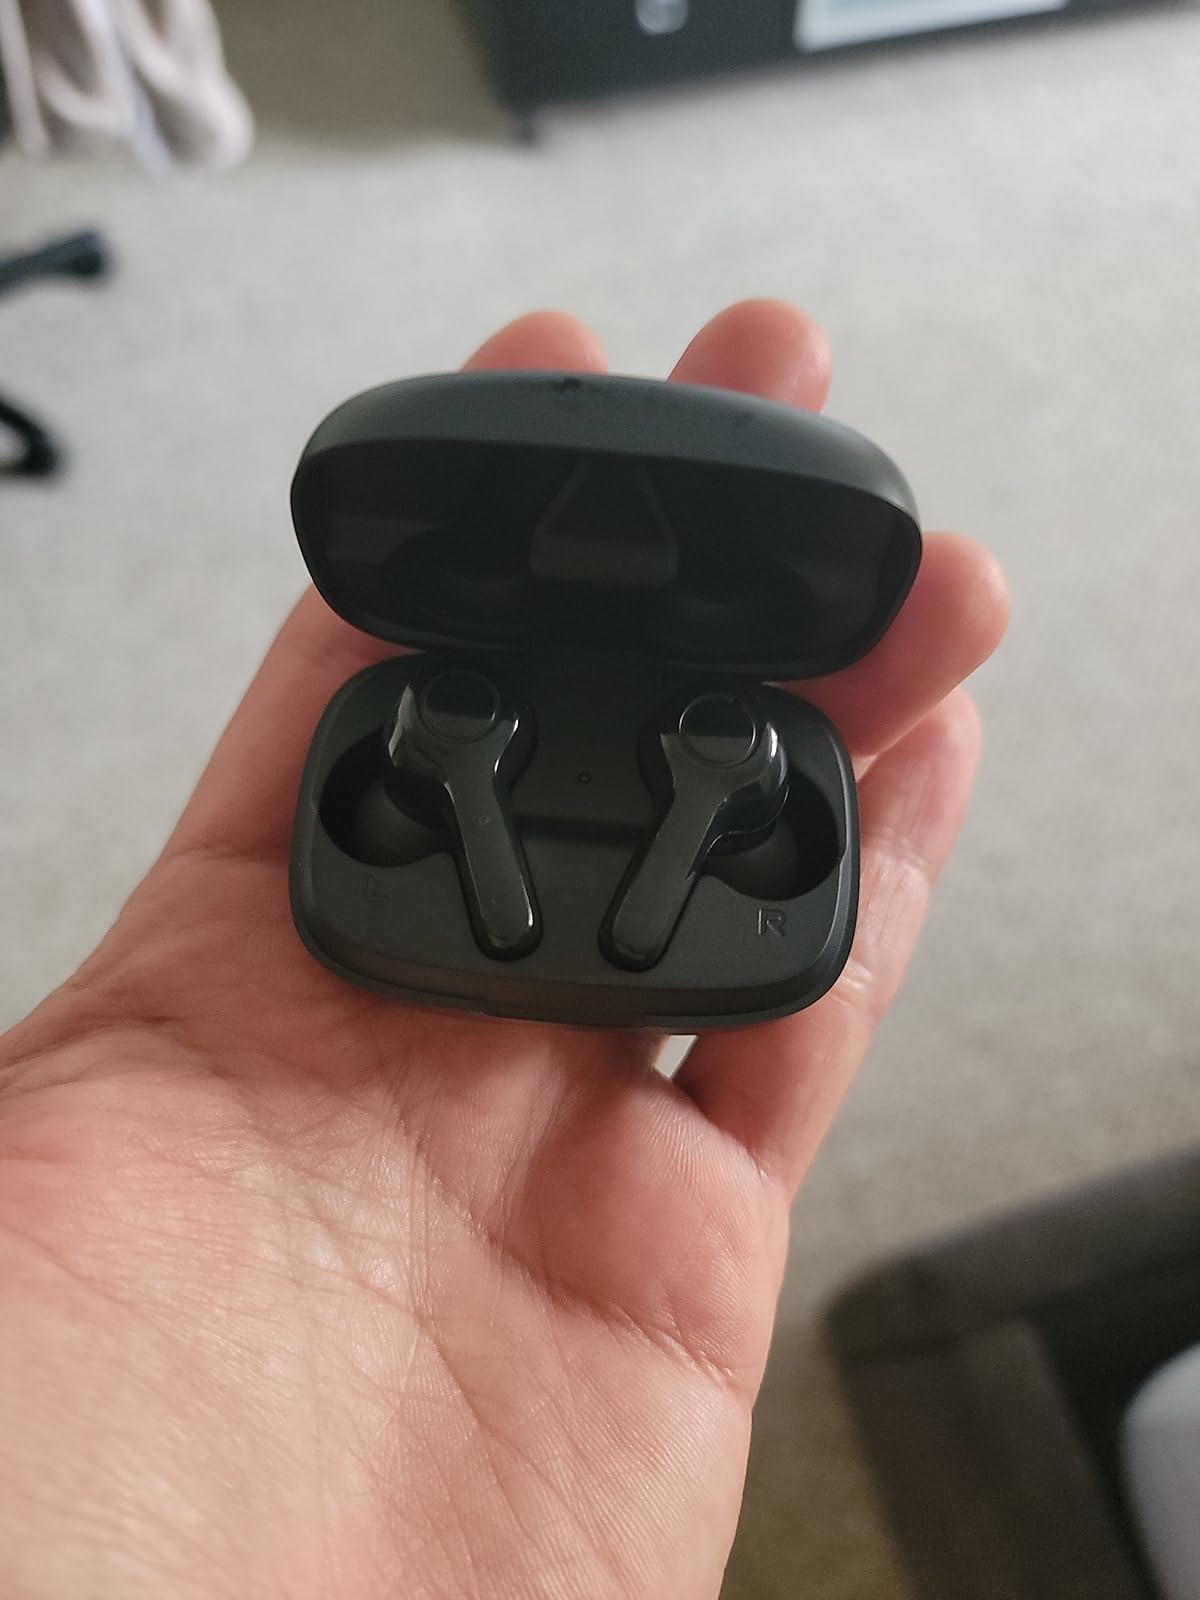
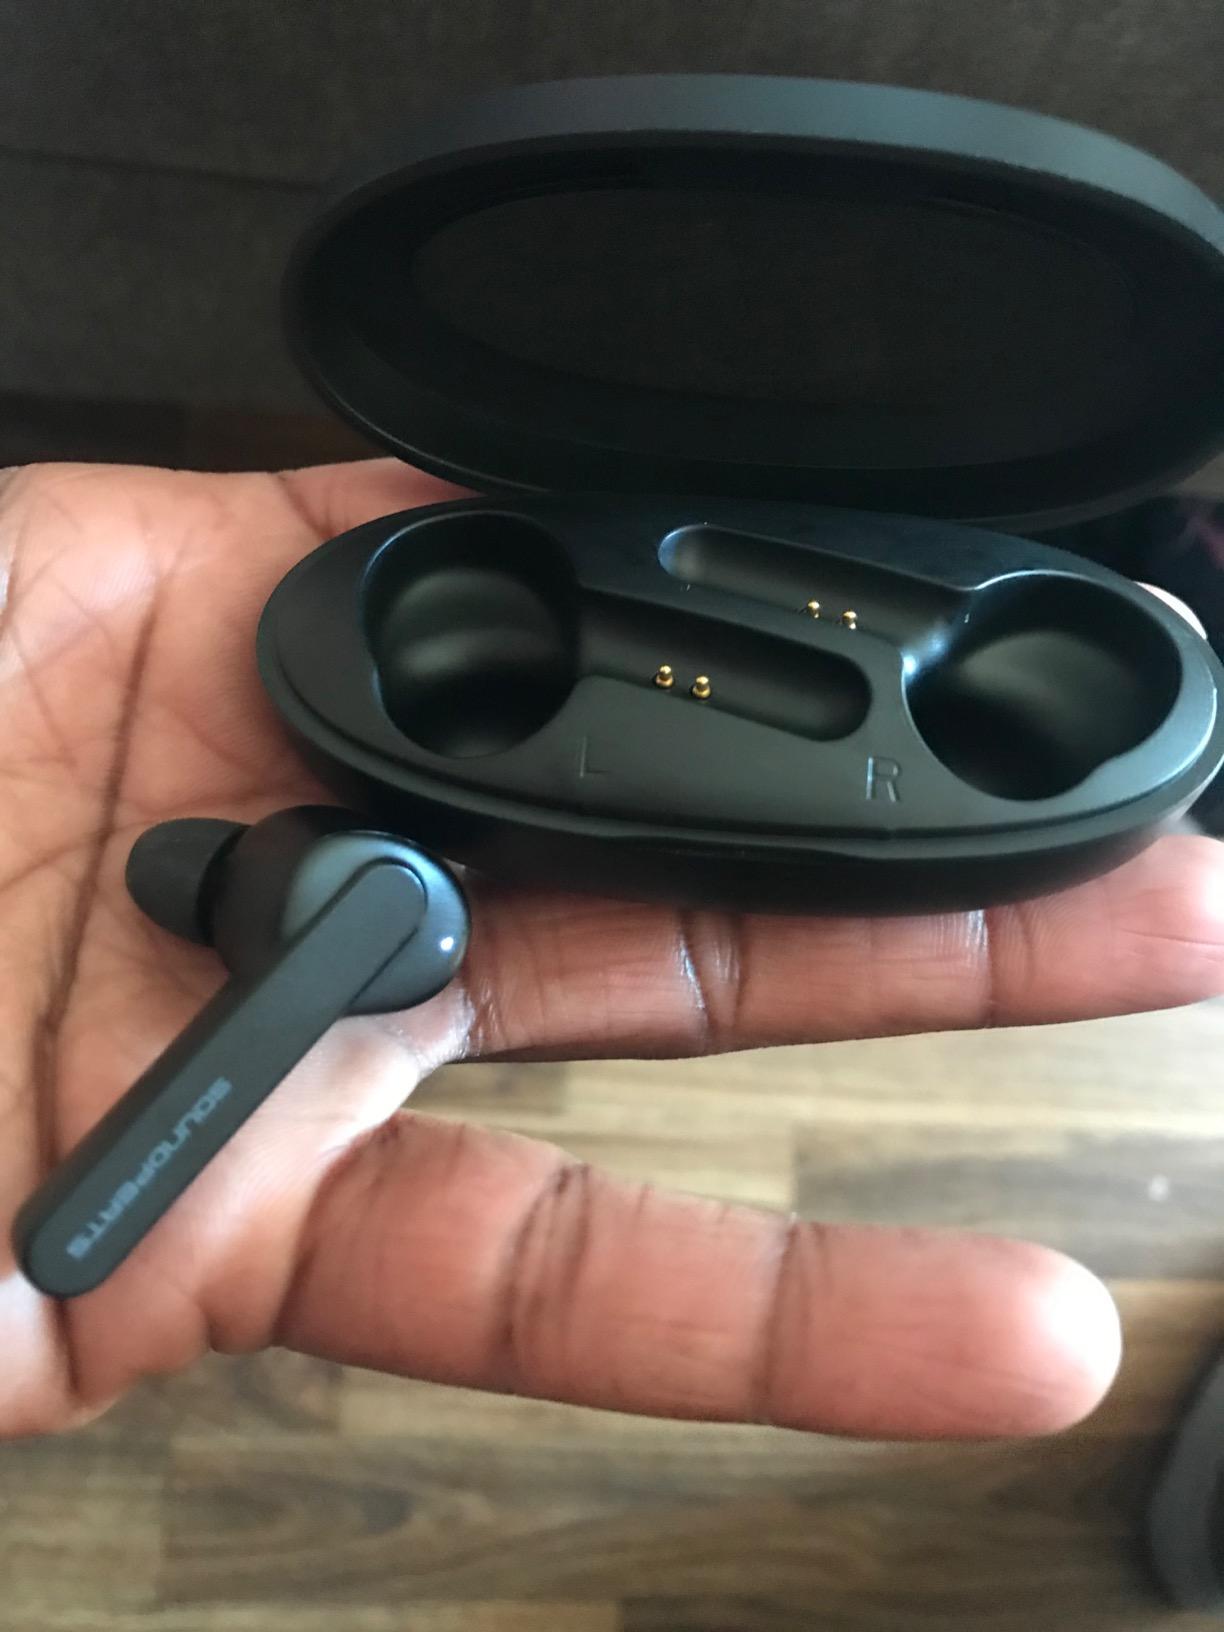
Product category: earbuds
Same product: no